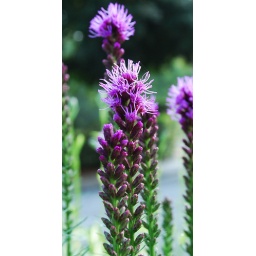
Taken from the park in the woods across the street from my house . Medford Mass